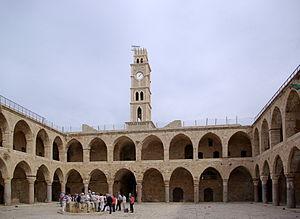
Un caravansérail, ou khan ou encore foundouk, est, au Proche et Moyen-Orient ainsi qu'au Maghreb, un lieu où les caravanes de marchands font halte et peuvent s'abriter.